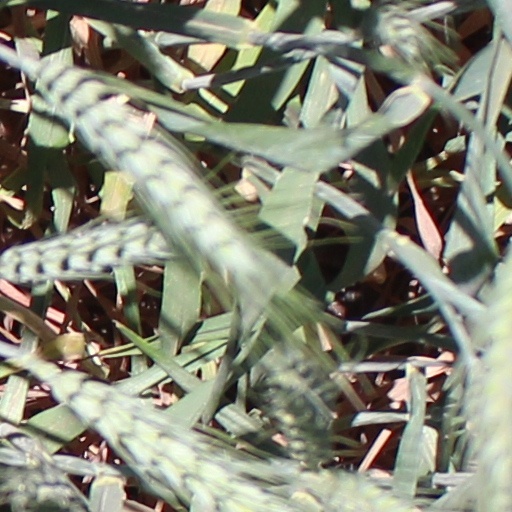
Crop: wheat